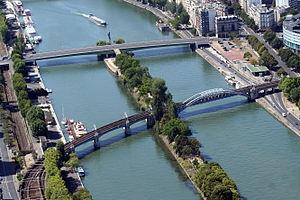
Le pont Rouelle, situé à Paris, enjambe la Seine entre le 15ᵉ arrondissement et le 16ᵉ arrondissement, en passant par l'île aux Cygnes. Ce pont, uniquement ferroviaire, supporte la branche de la ligne C du RER assurant la liaison dite « Vallée de Montmorency - Invalides ».
Cette liste contient les ponts présents sur la Seine et ses bras. Elle est donnée par département de l'aval du fleuve vers son amont et précise, après chaque pont, le nom des communes qu'elle relie, en commençant par celle située sur la rive gauche du fleuve.